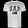
Label: T - shirt / top